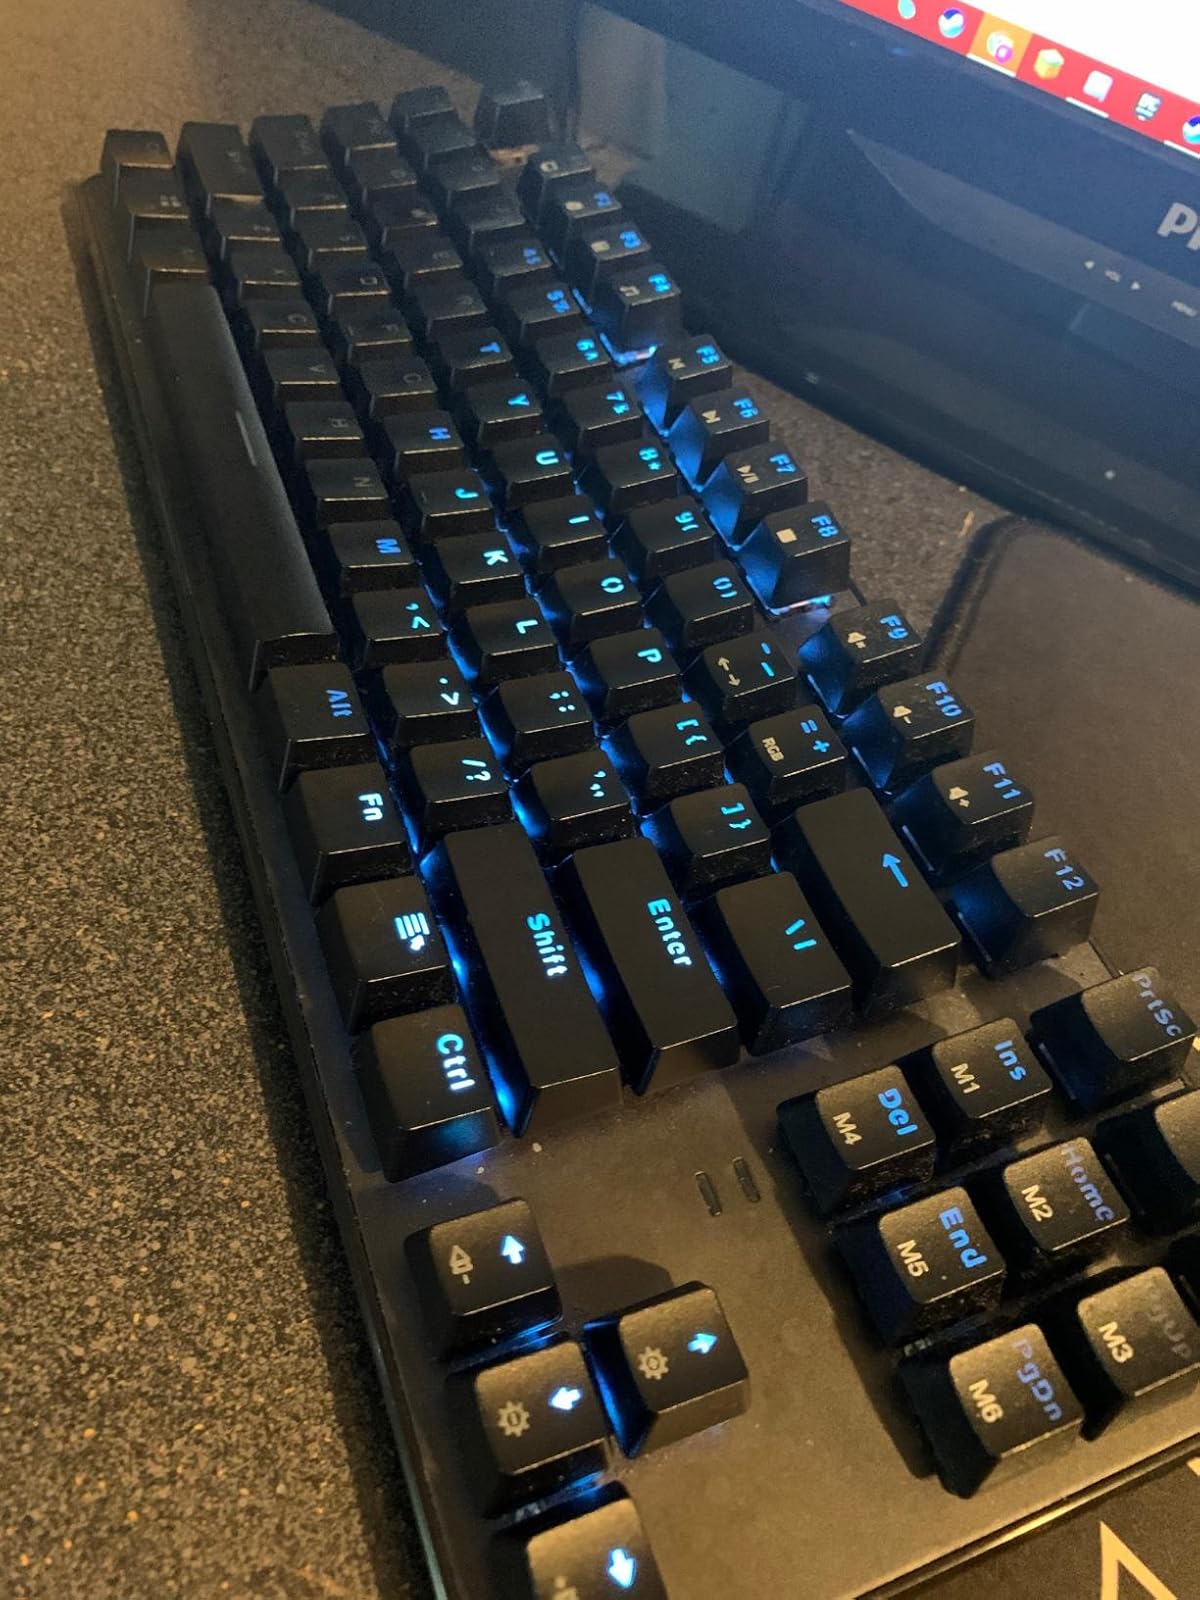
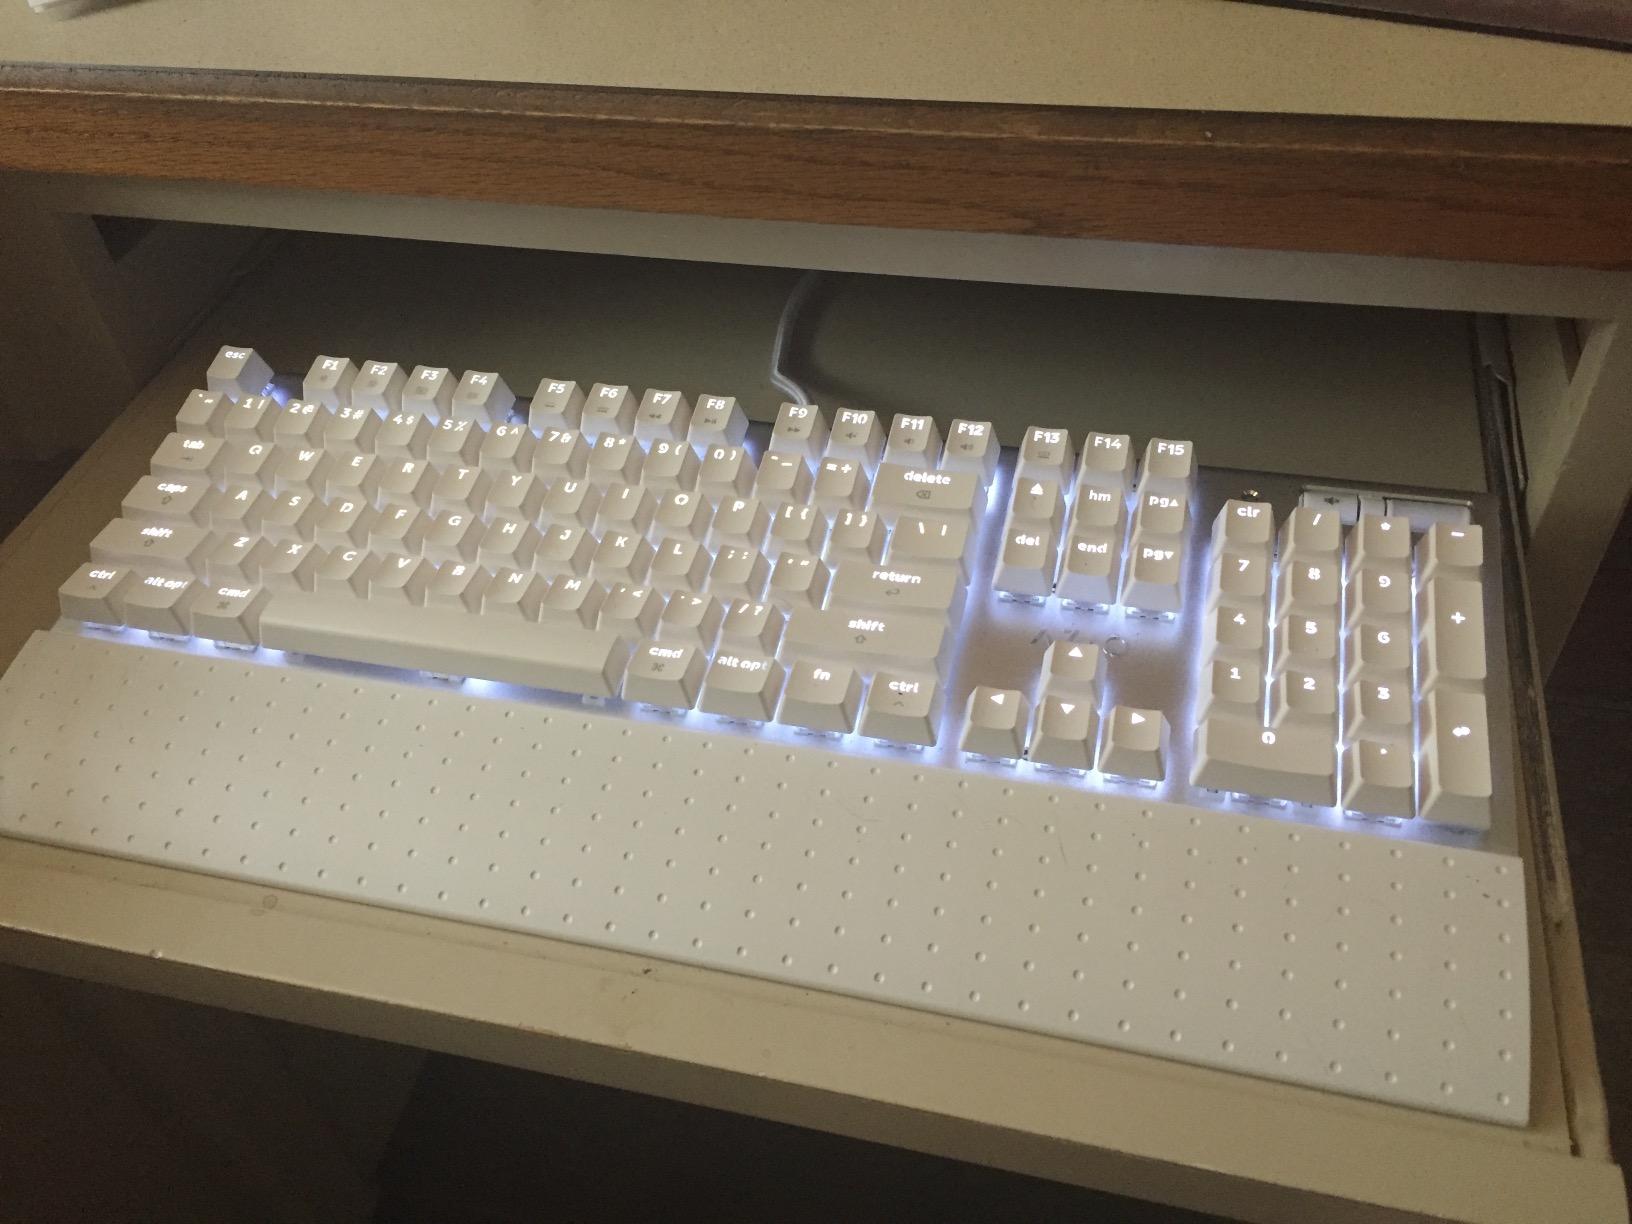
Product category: keyboard
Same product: no